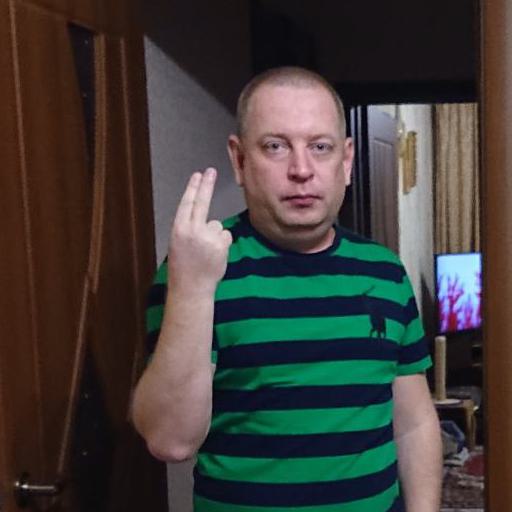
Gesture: two_up_inverted